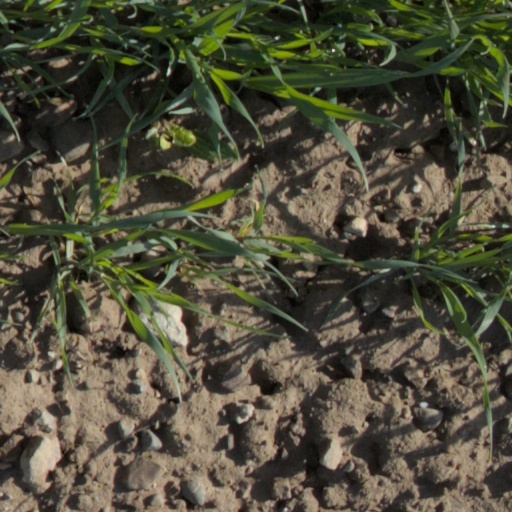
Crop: wheat